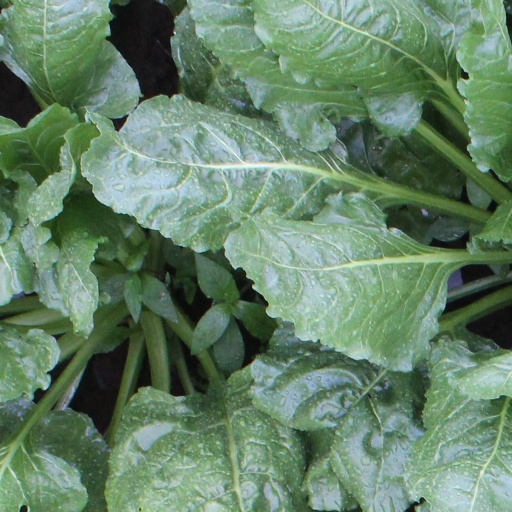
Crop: sugar beet